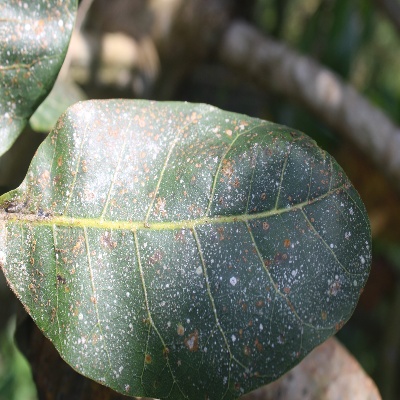
Crop: Cashew
Condition: red rust